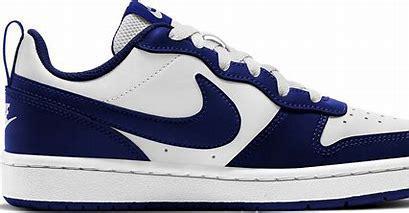
Brand: Nike
Model: Court Borough